Dhenupureeswarar Temple (Madambakkam)

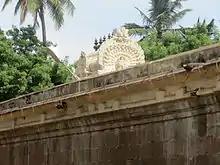
Temple Vimana

The temple was built between 956 and 973 CE during the reign of the Chola king, Parantaka Chola II, father of Raja Raja Chola I, who constructed the famous Brihadeeswarar Temple in Thanjavur. The main sanctum, like some other Chola temples in and around Chennai, is apsidal in shape (Sanskrit: gajaprishta vimana) (also described as shaped like the back of a sleeping elephant), unlike most Hindu shrines, which are square or rectangular.